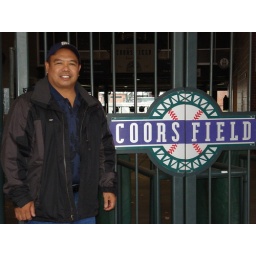
Posing by the home plate entrance to Coors Field